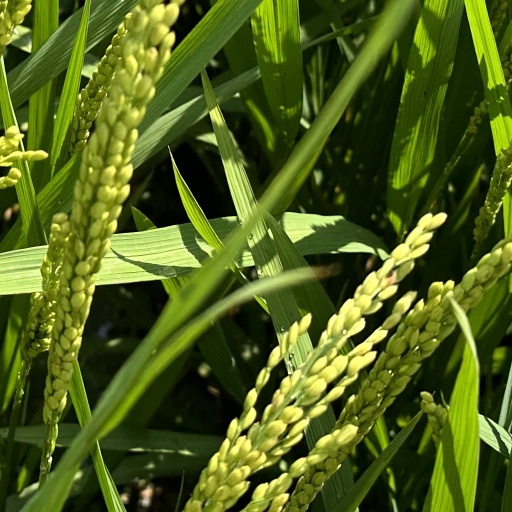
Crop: rice